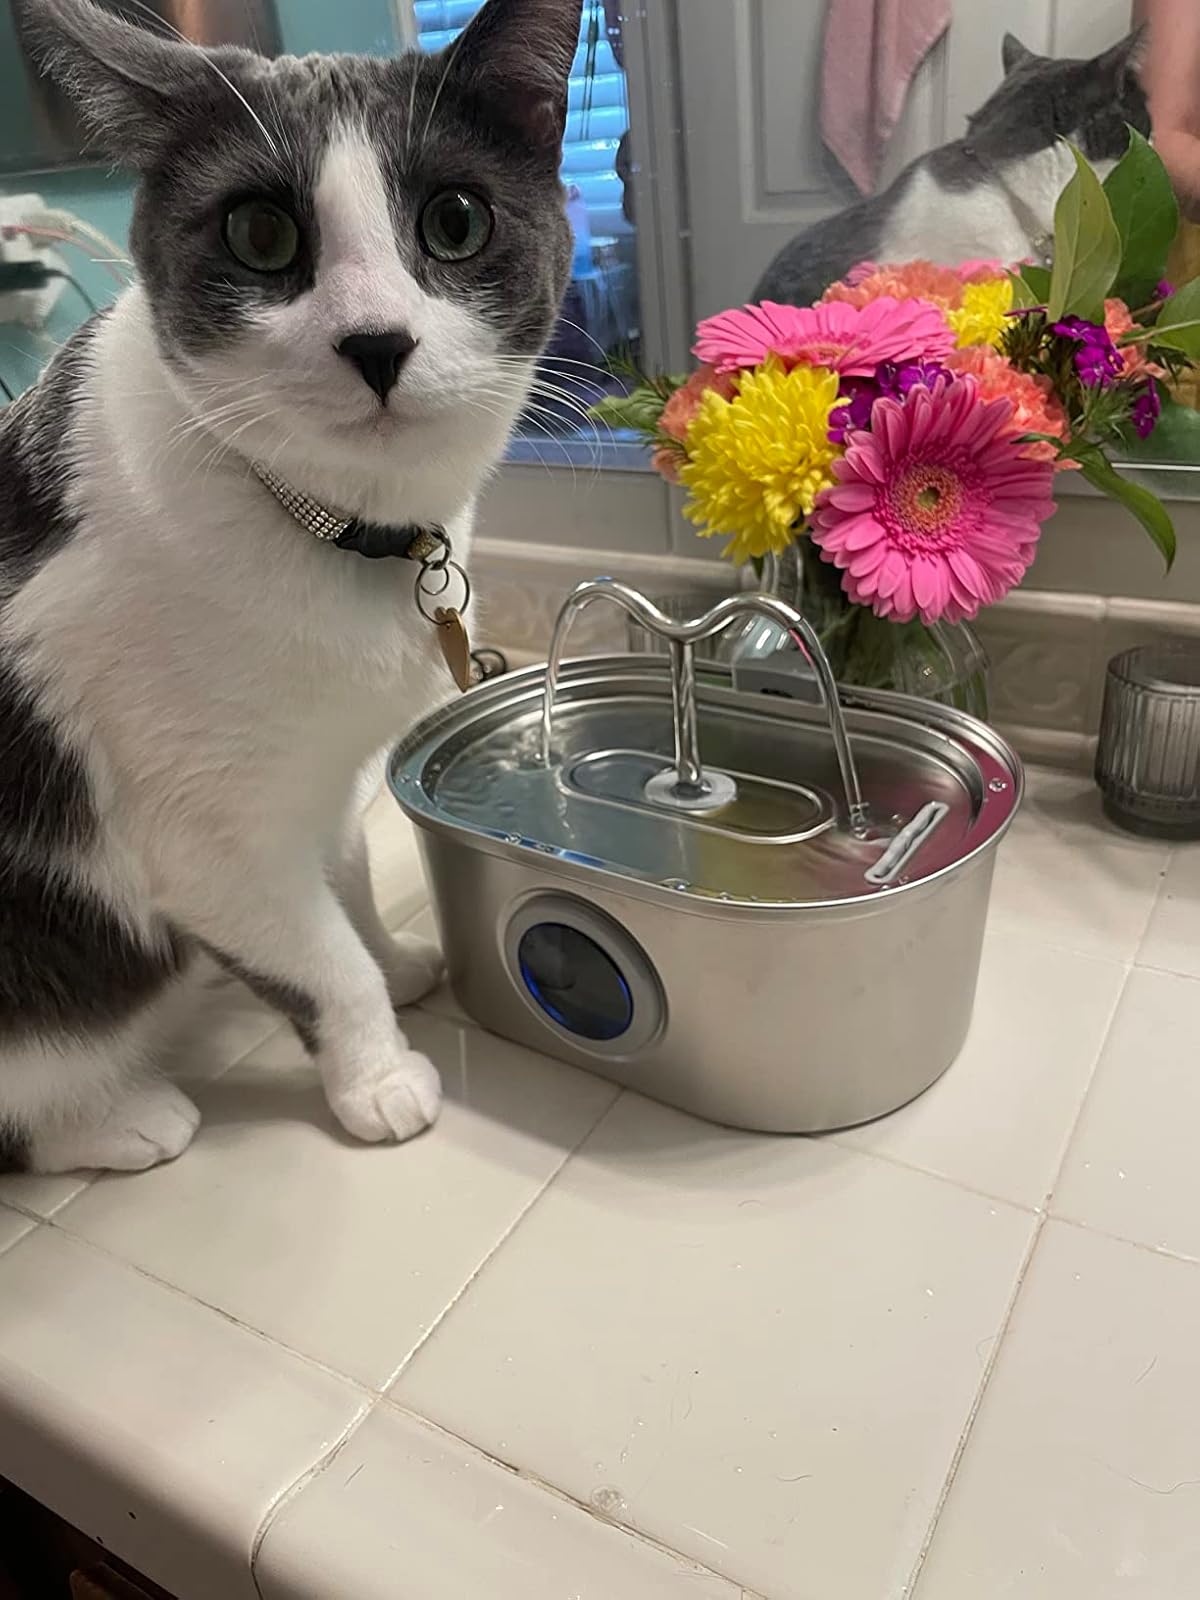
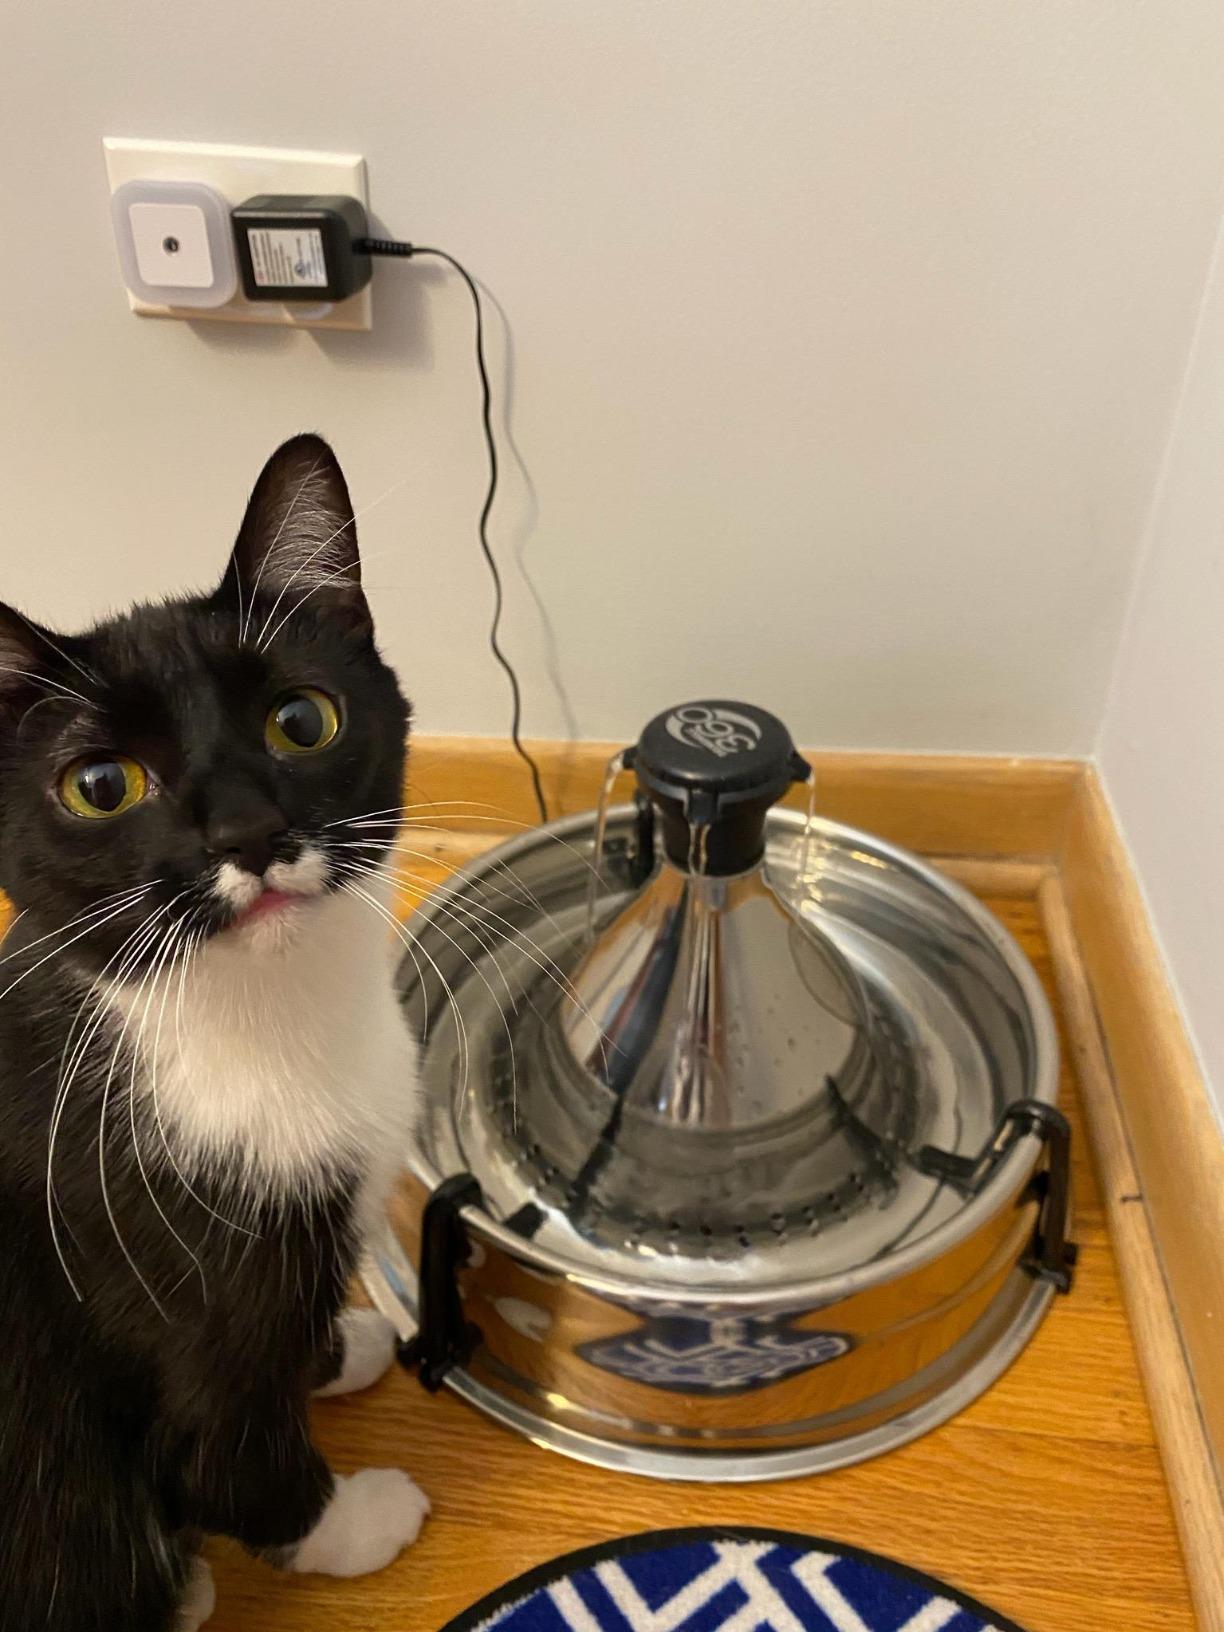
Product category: items_bowl
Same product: no